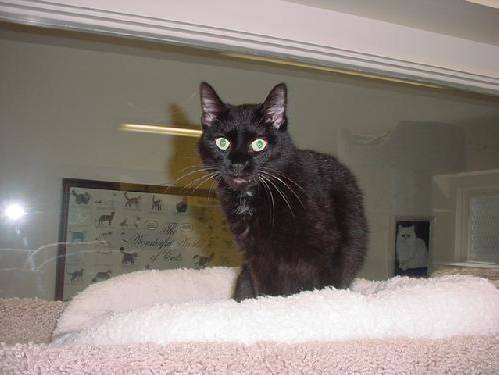
Label: cat